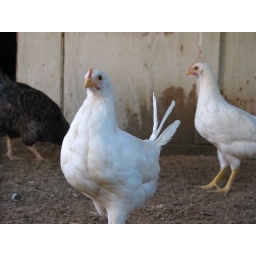
All of Dad's chickens reside in the &amp;quot;chicken palace&amp;quot;. It's definitelty a step up from their old hen house.